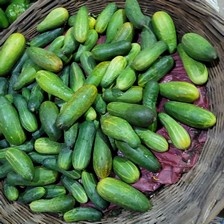
Label: cucumber